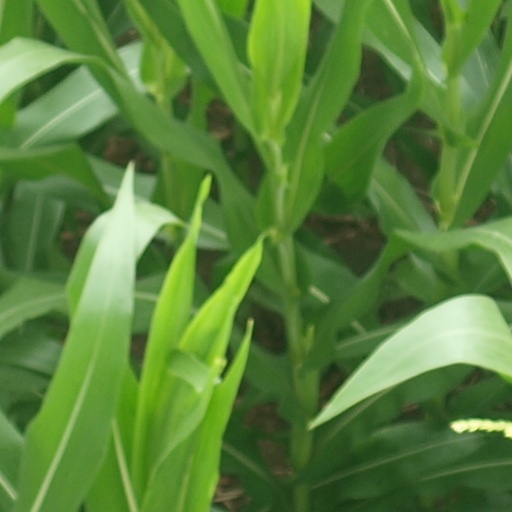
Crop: maize; corn